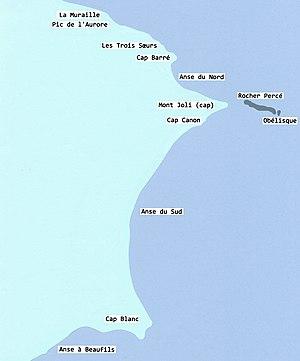
Délinéament côtier de Percé, Gaspésie, Québec.
Percé est une ville du Québec située à la pointe de la péninsule gaspésienne en face du célèbre rocher Percé et de l’île Bonaventure. Si le village centre de Percé s'étend sur environ trois kilomètres entre le Pic de l'Aurore et la Côte Surprise, la nouvelle ville, constituée en 1971, comprend aussi les communautés de Barachois, Belle-Anse, Bougainville, Bridgeville, Cap-d'Espoir, Cannes-de-Roches, Coin-du-Banc, L'Anse-à-Beaufils, Pointe-Saint-Pierre, Rameau, Saint-Georges-de-Malbaie et Val-d'Espoir. Percé est reconnue mondialement pour la beauté de son paysage et de son patrimoine bâti.